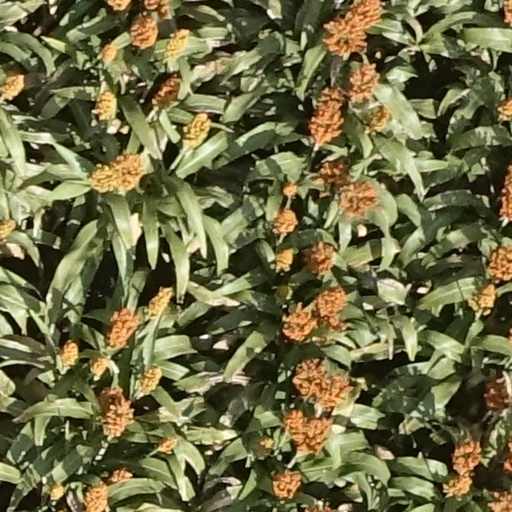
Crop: sorghum